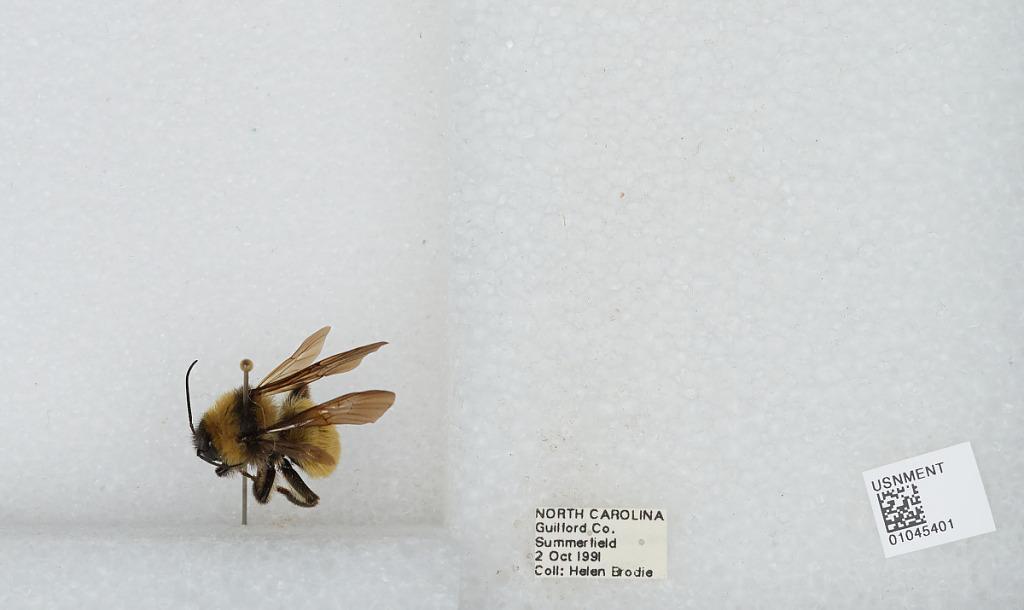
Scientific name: Bombus sp.
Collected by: H. Brodie
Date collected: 1991-10-2
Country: United States
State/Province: North Carolina
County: Guilford
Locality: Summerfield
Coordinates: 36.2087, -79.9048